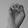
ASL letter: E